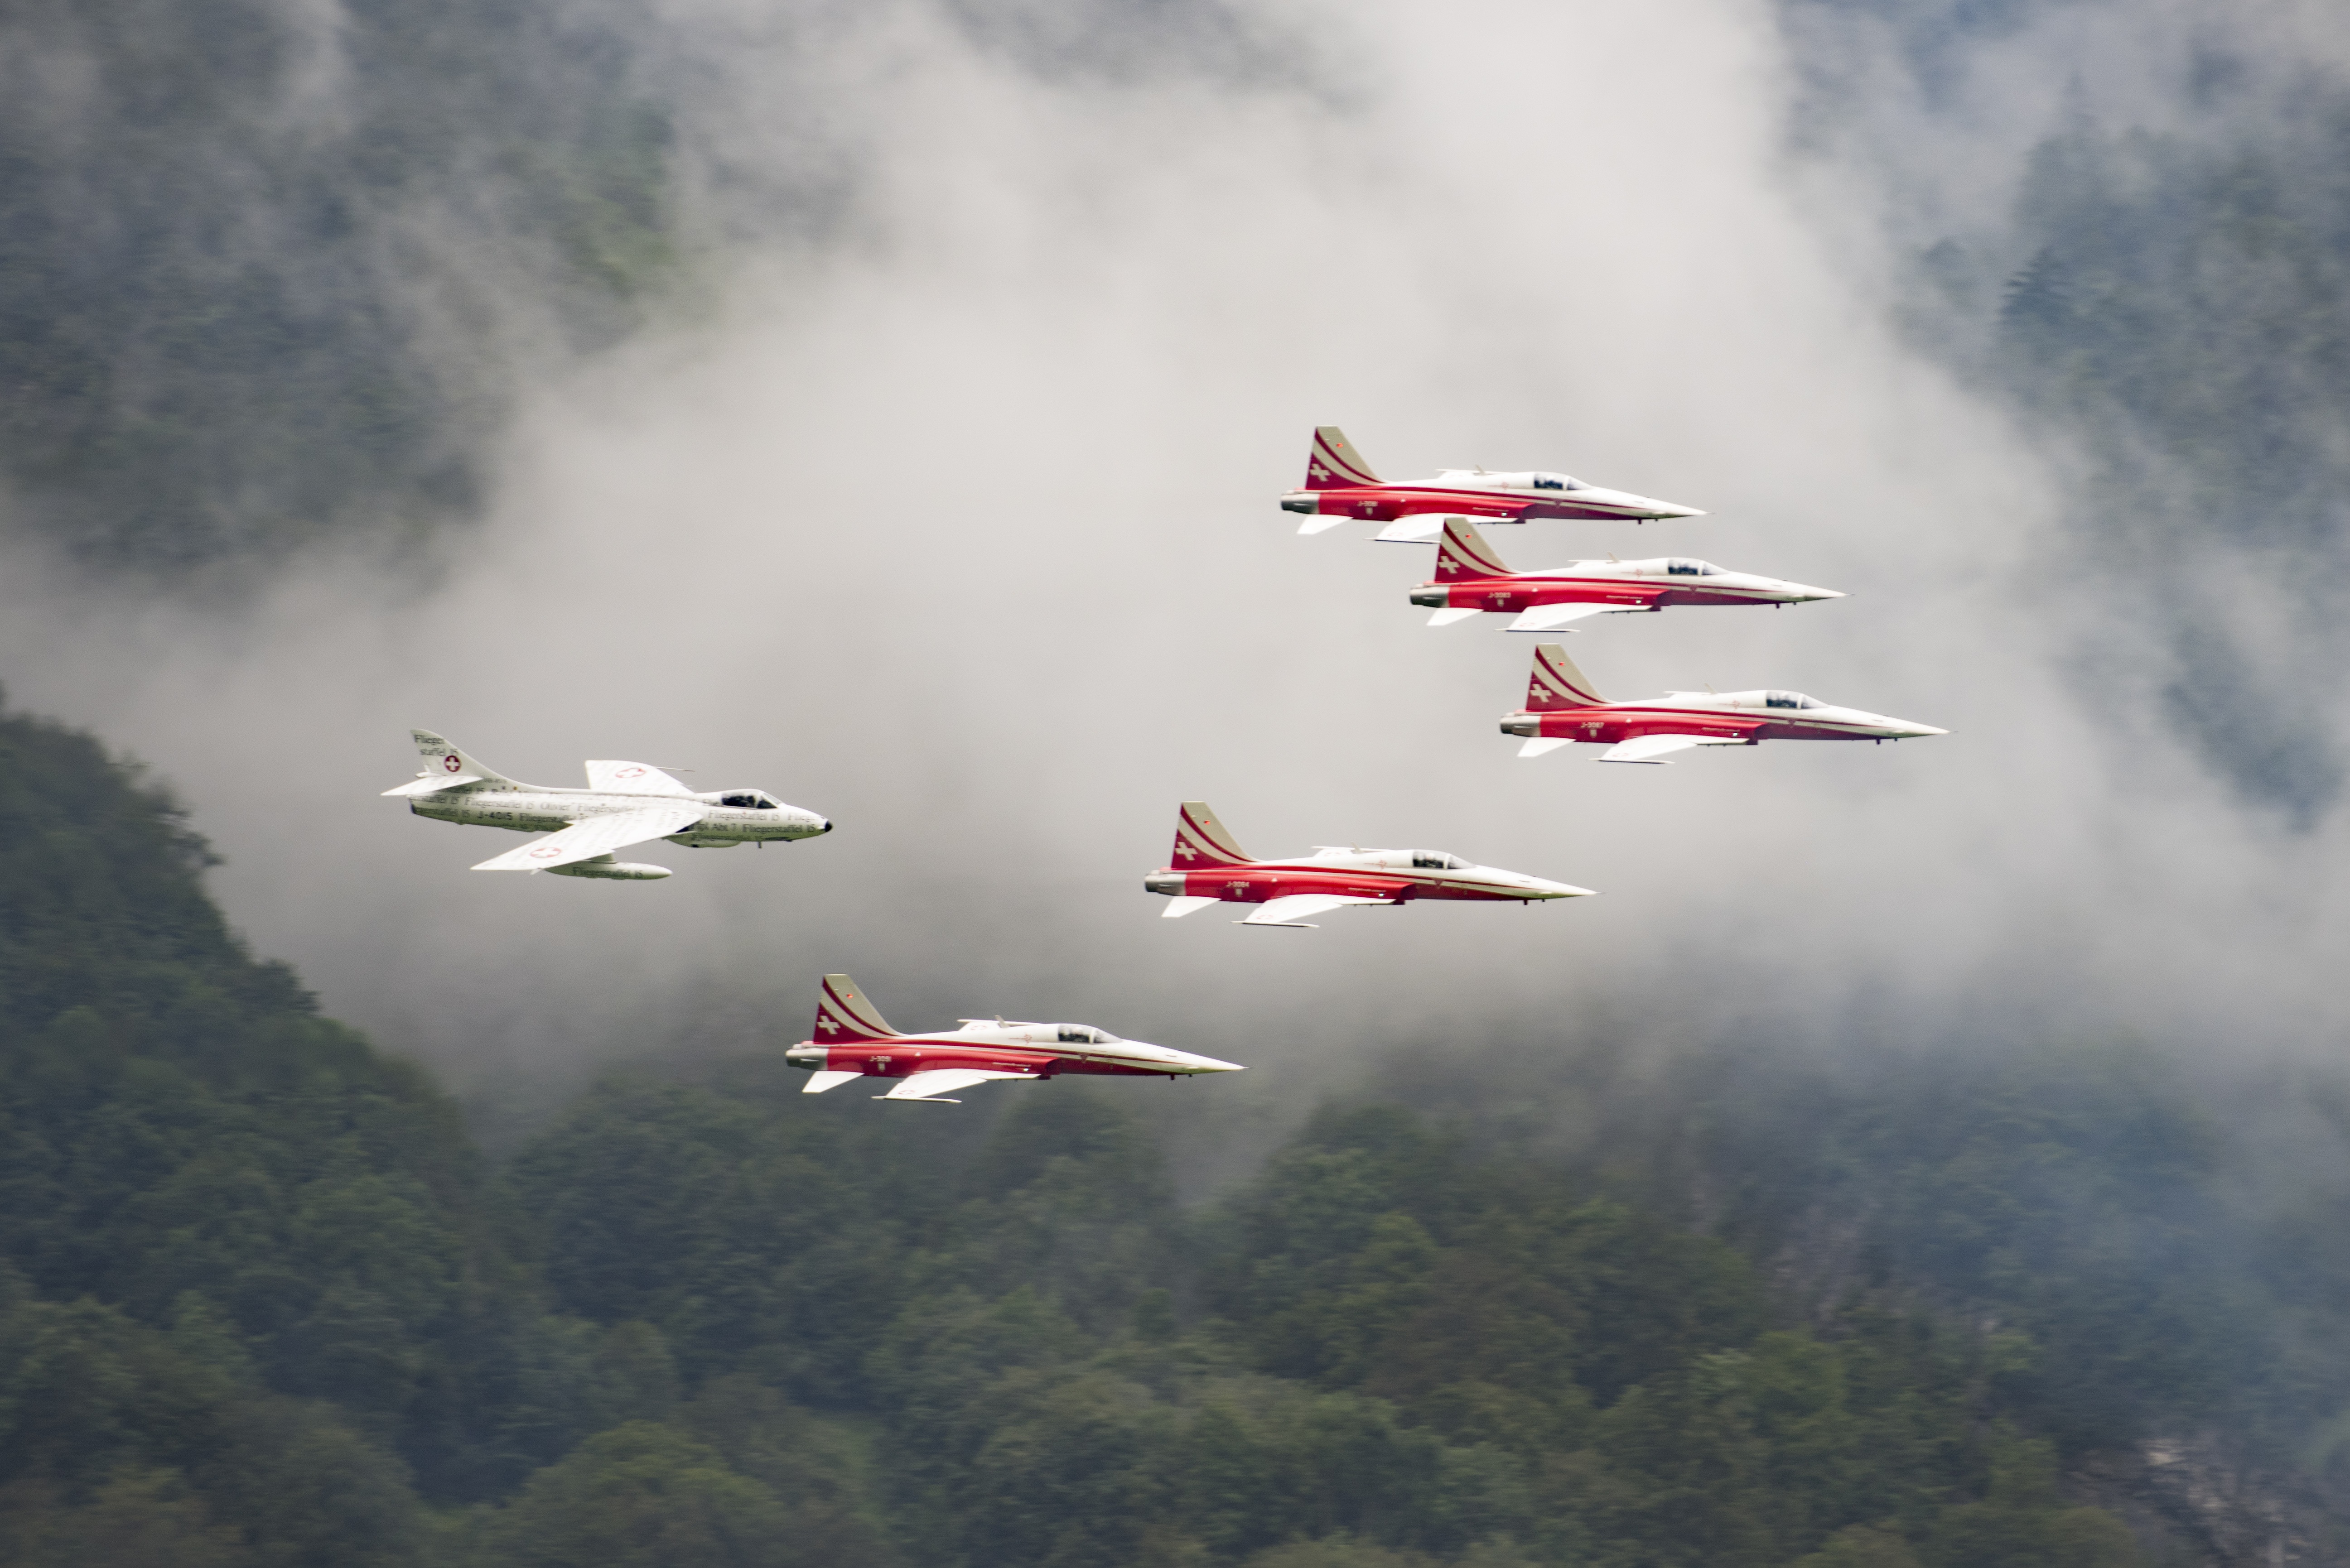
wing, airplane, aircraft, vehicle, airline, aviation, flight, tiger, airliner, switzerland, hunter, takeoff, air show, air force, jet aircraft, aerobatics, fighter aircraft, patrol suisse, f 5e tiger ii, zigermeet, atmosphere of earth, general aviation